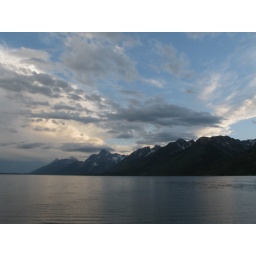
clouds over jackson lake